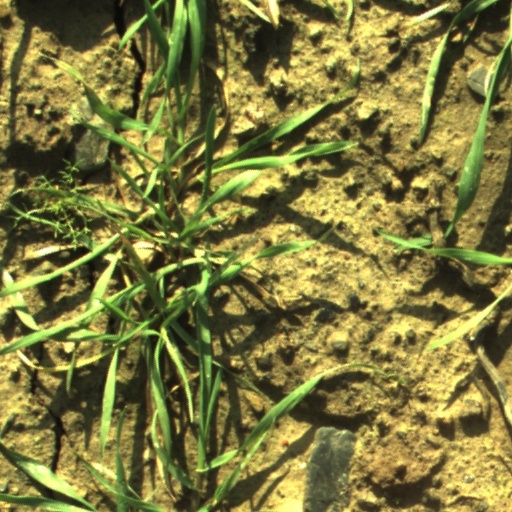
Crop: wheat